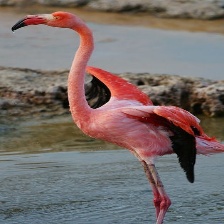
Species: AMERICAN FLAMINGO
Scientific name: PHOENICOPTERUS RUBER